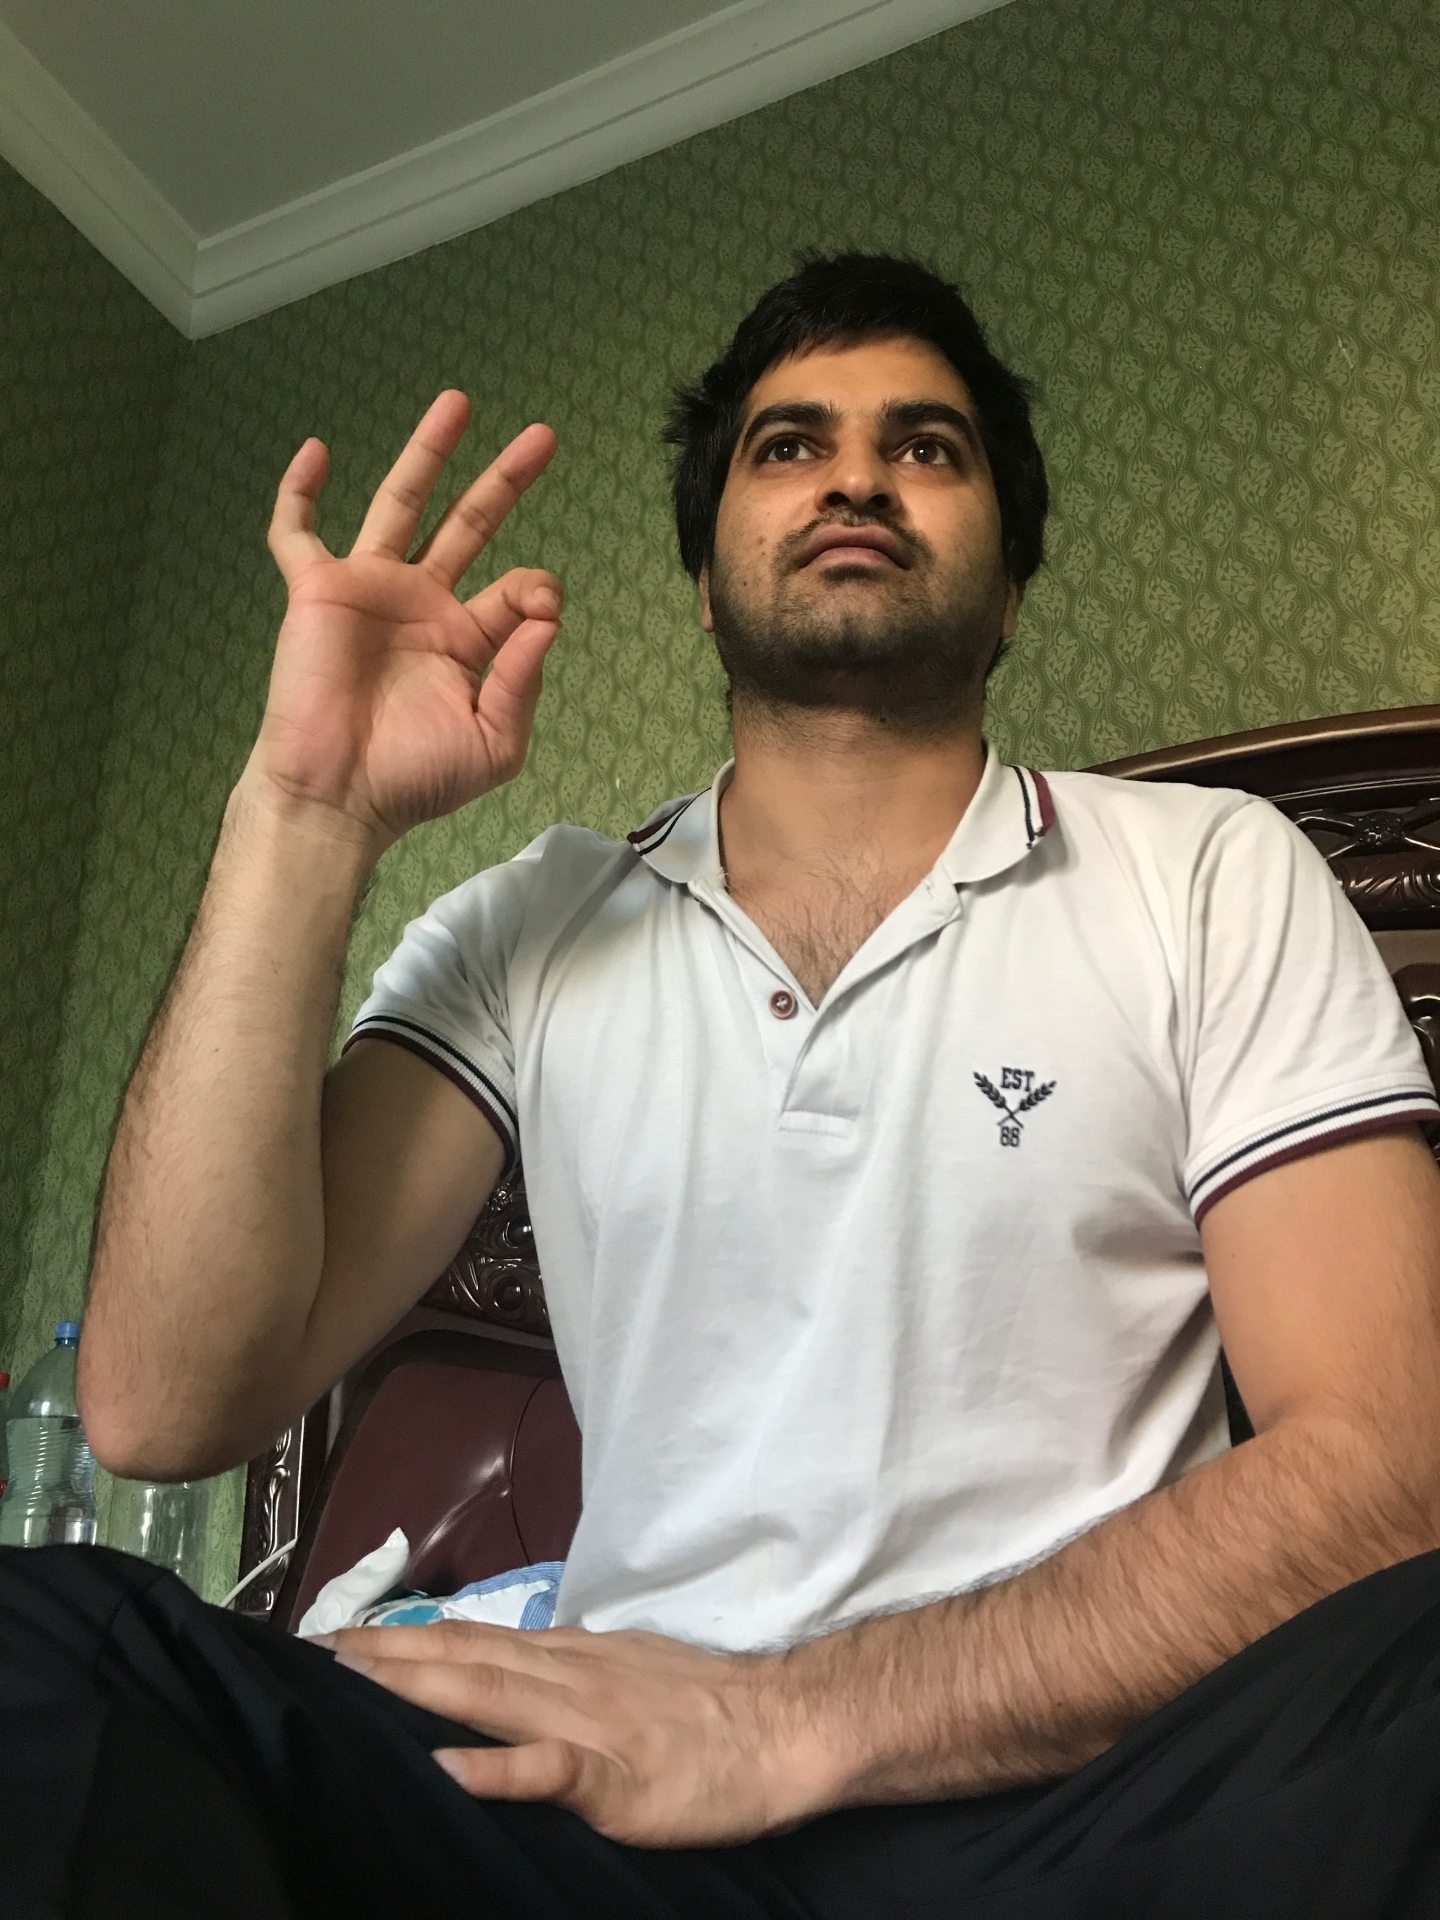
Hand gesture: ok